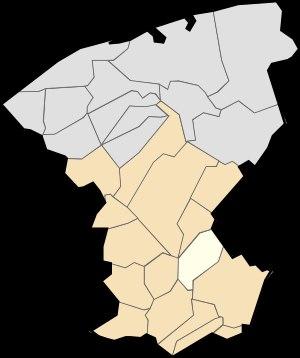
Bouquehault est une commune française située dans le département du Pas-de-Calais en région Hauts-de-France.